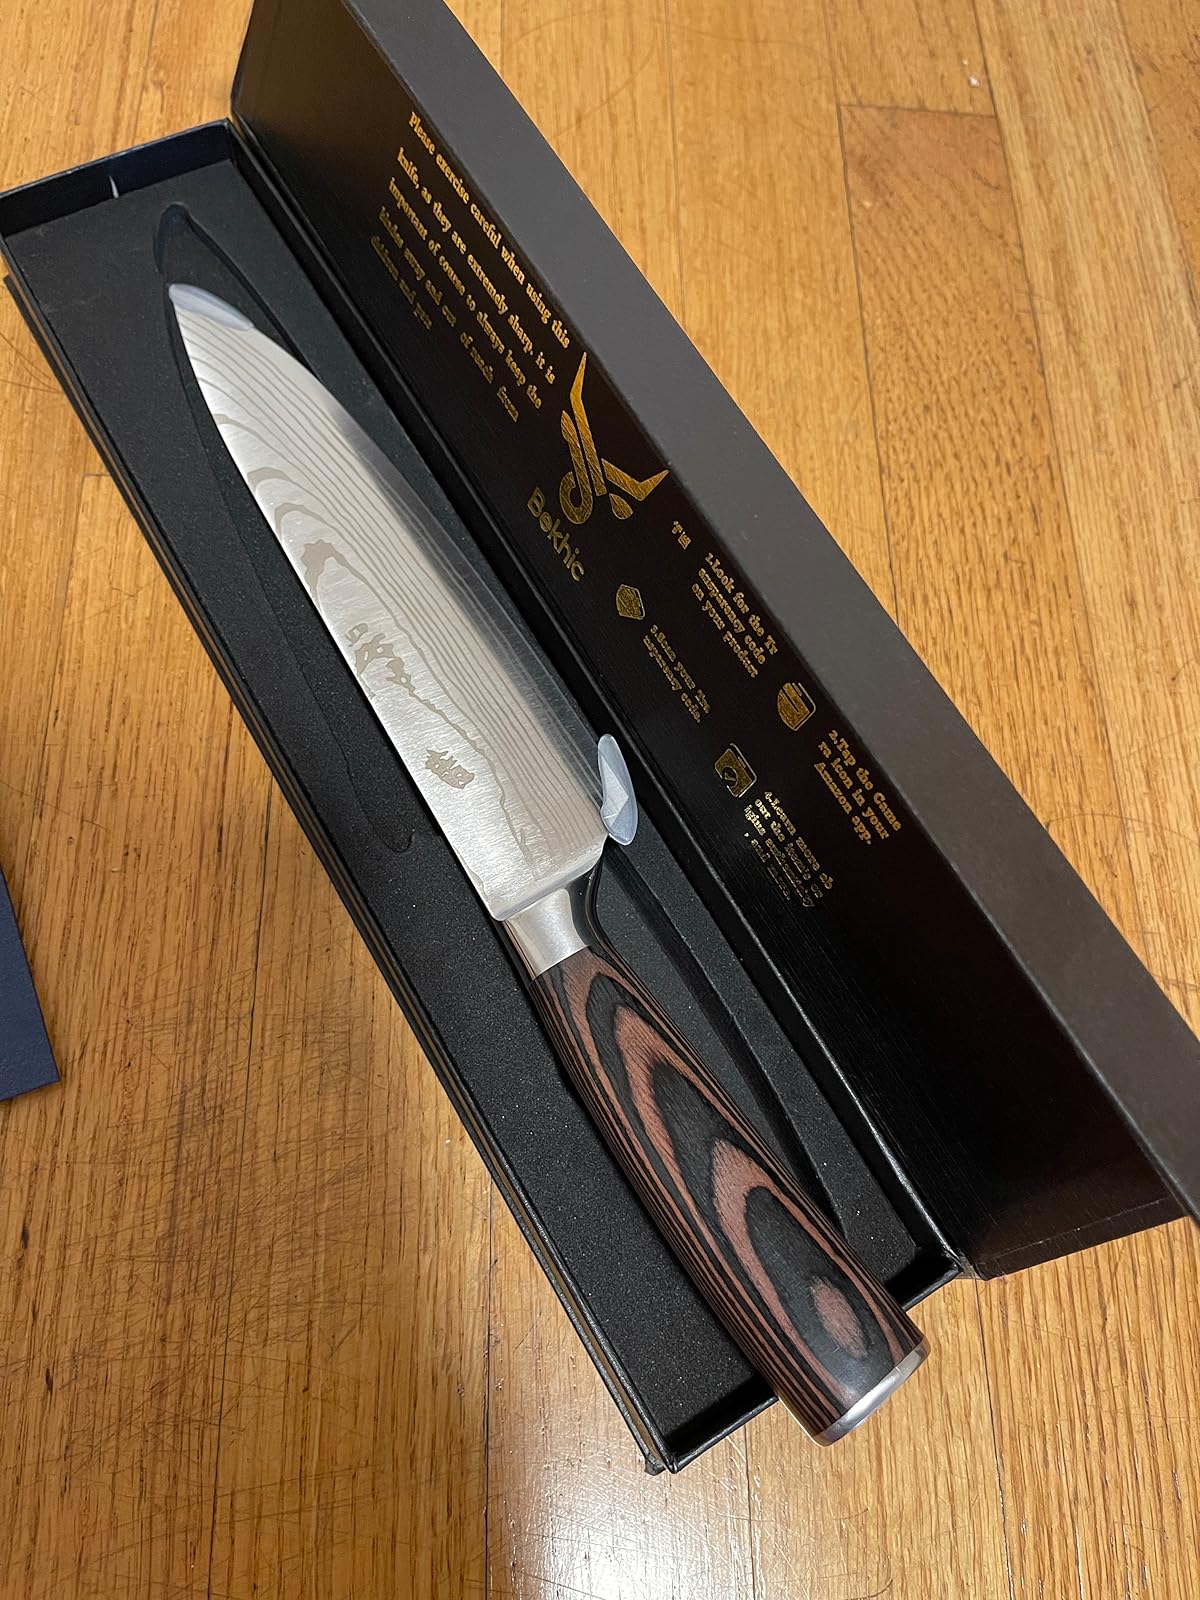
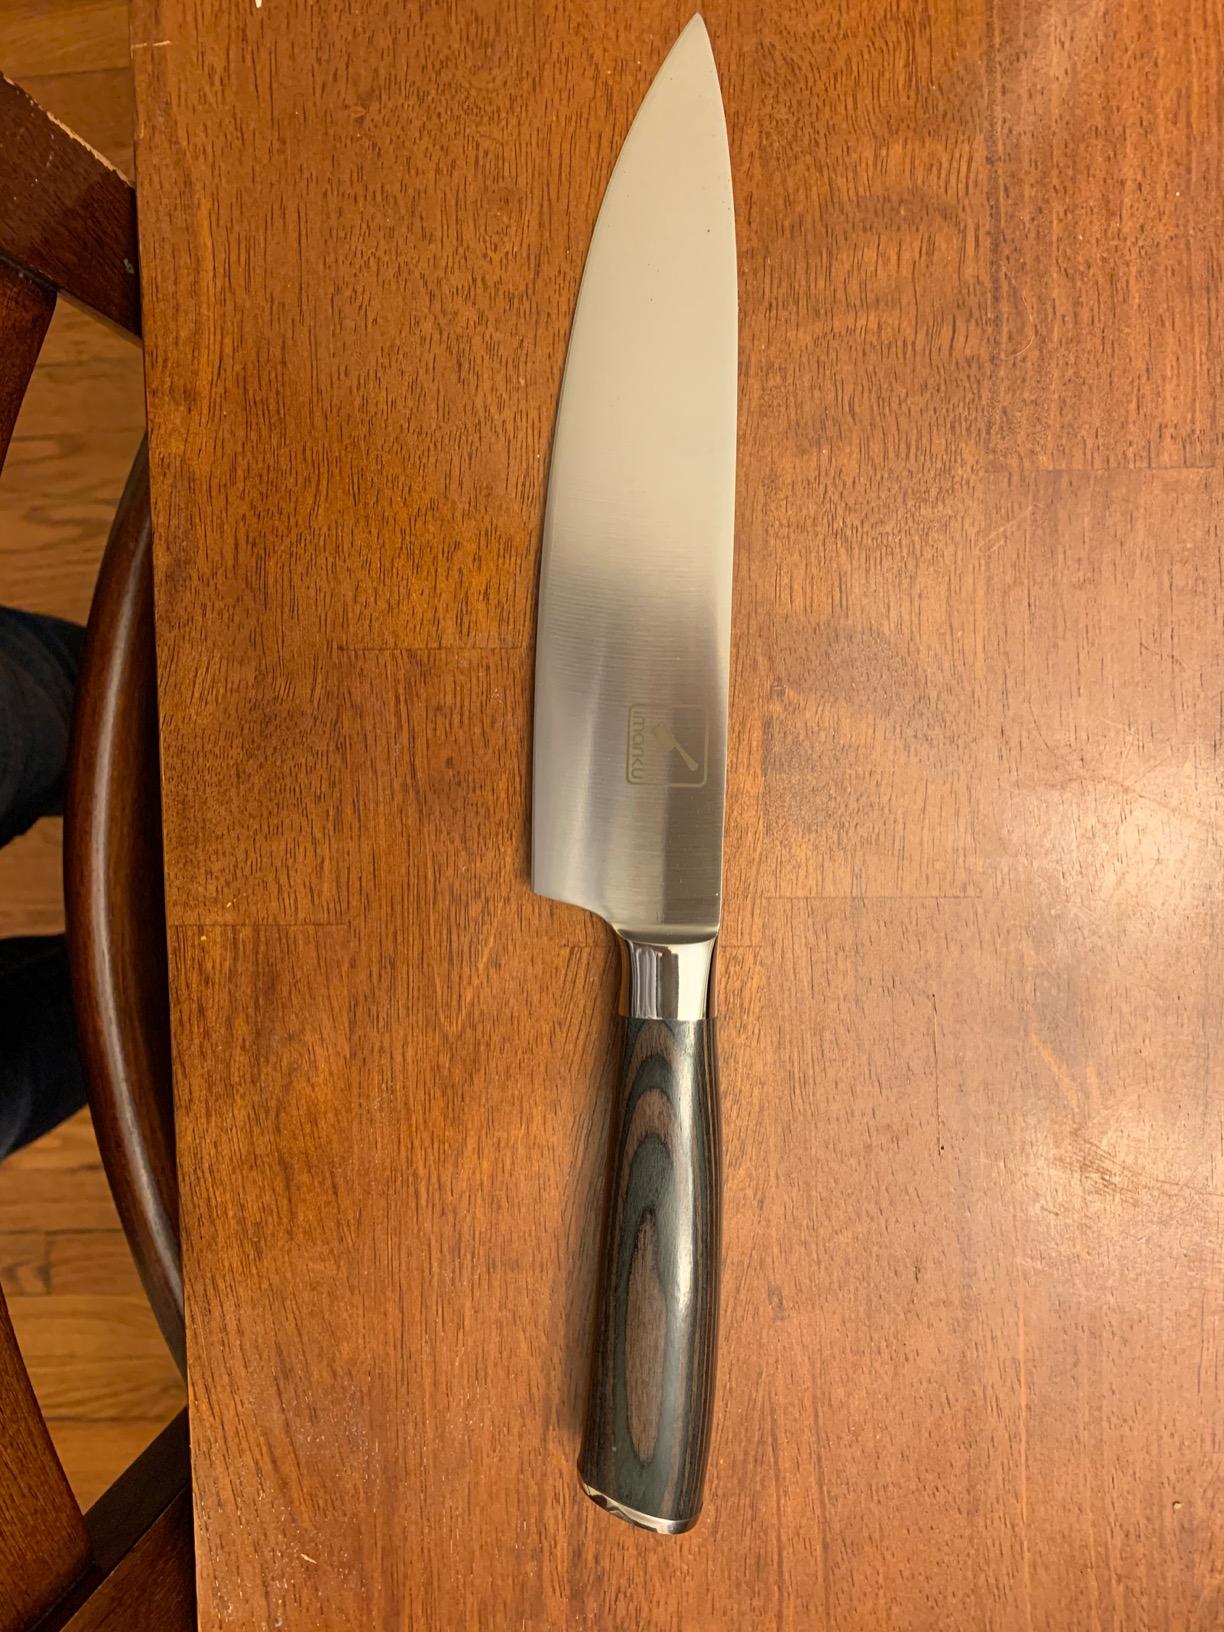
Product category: items_knife
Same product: no